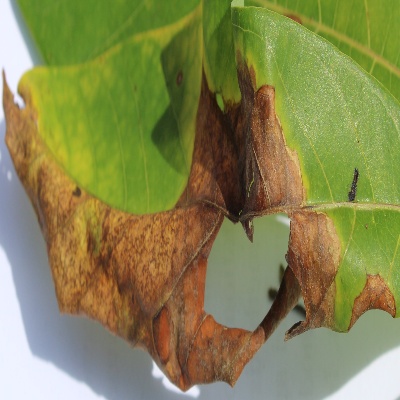
Crop: Cassava
Condition: bacterial blight